Baldock railway station

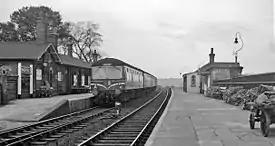
The station in 1961

Opened by the Royston and Hitchin Railway, then run by the Great Northern Railway, it became part of the London and North Eastern Railway during the grouping of 1923. The station then passed on to the Eastern Region of British Railways on nationalisation in 1948.